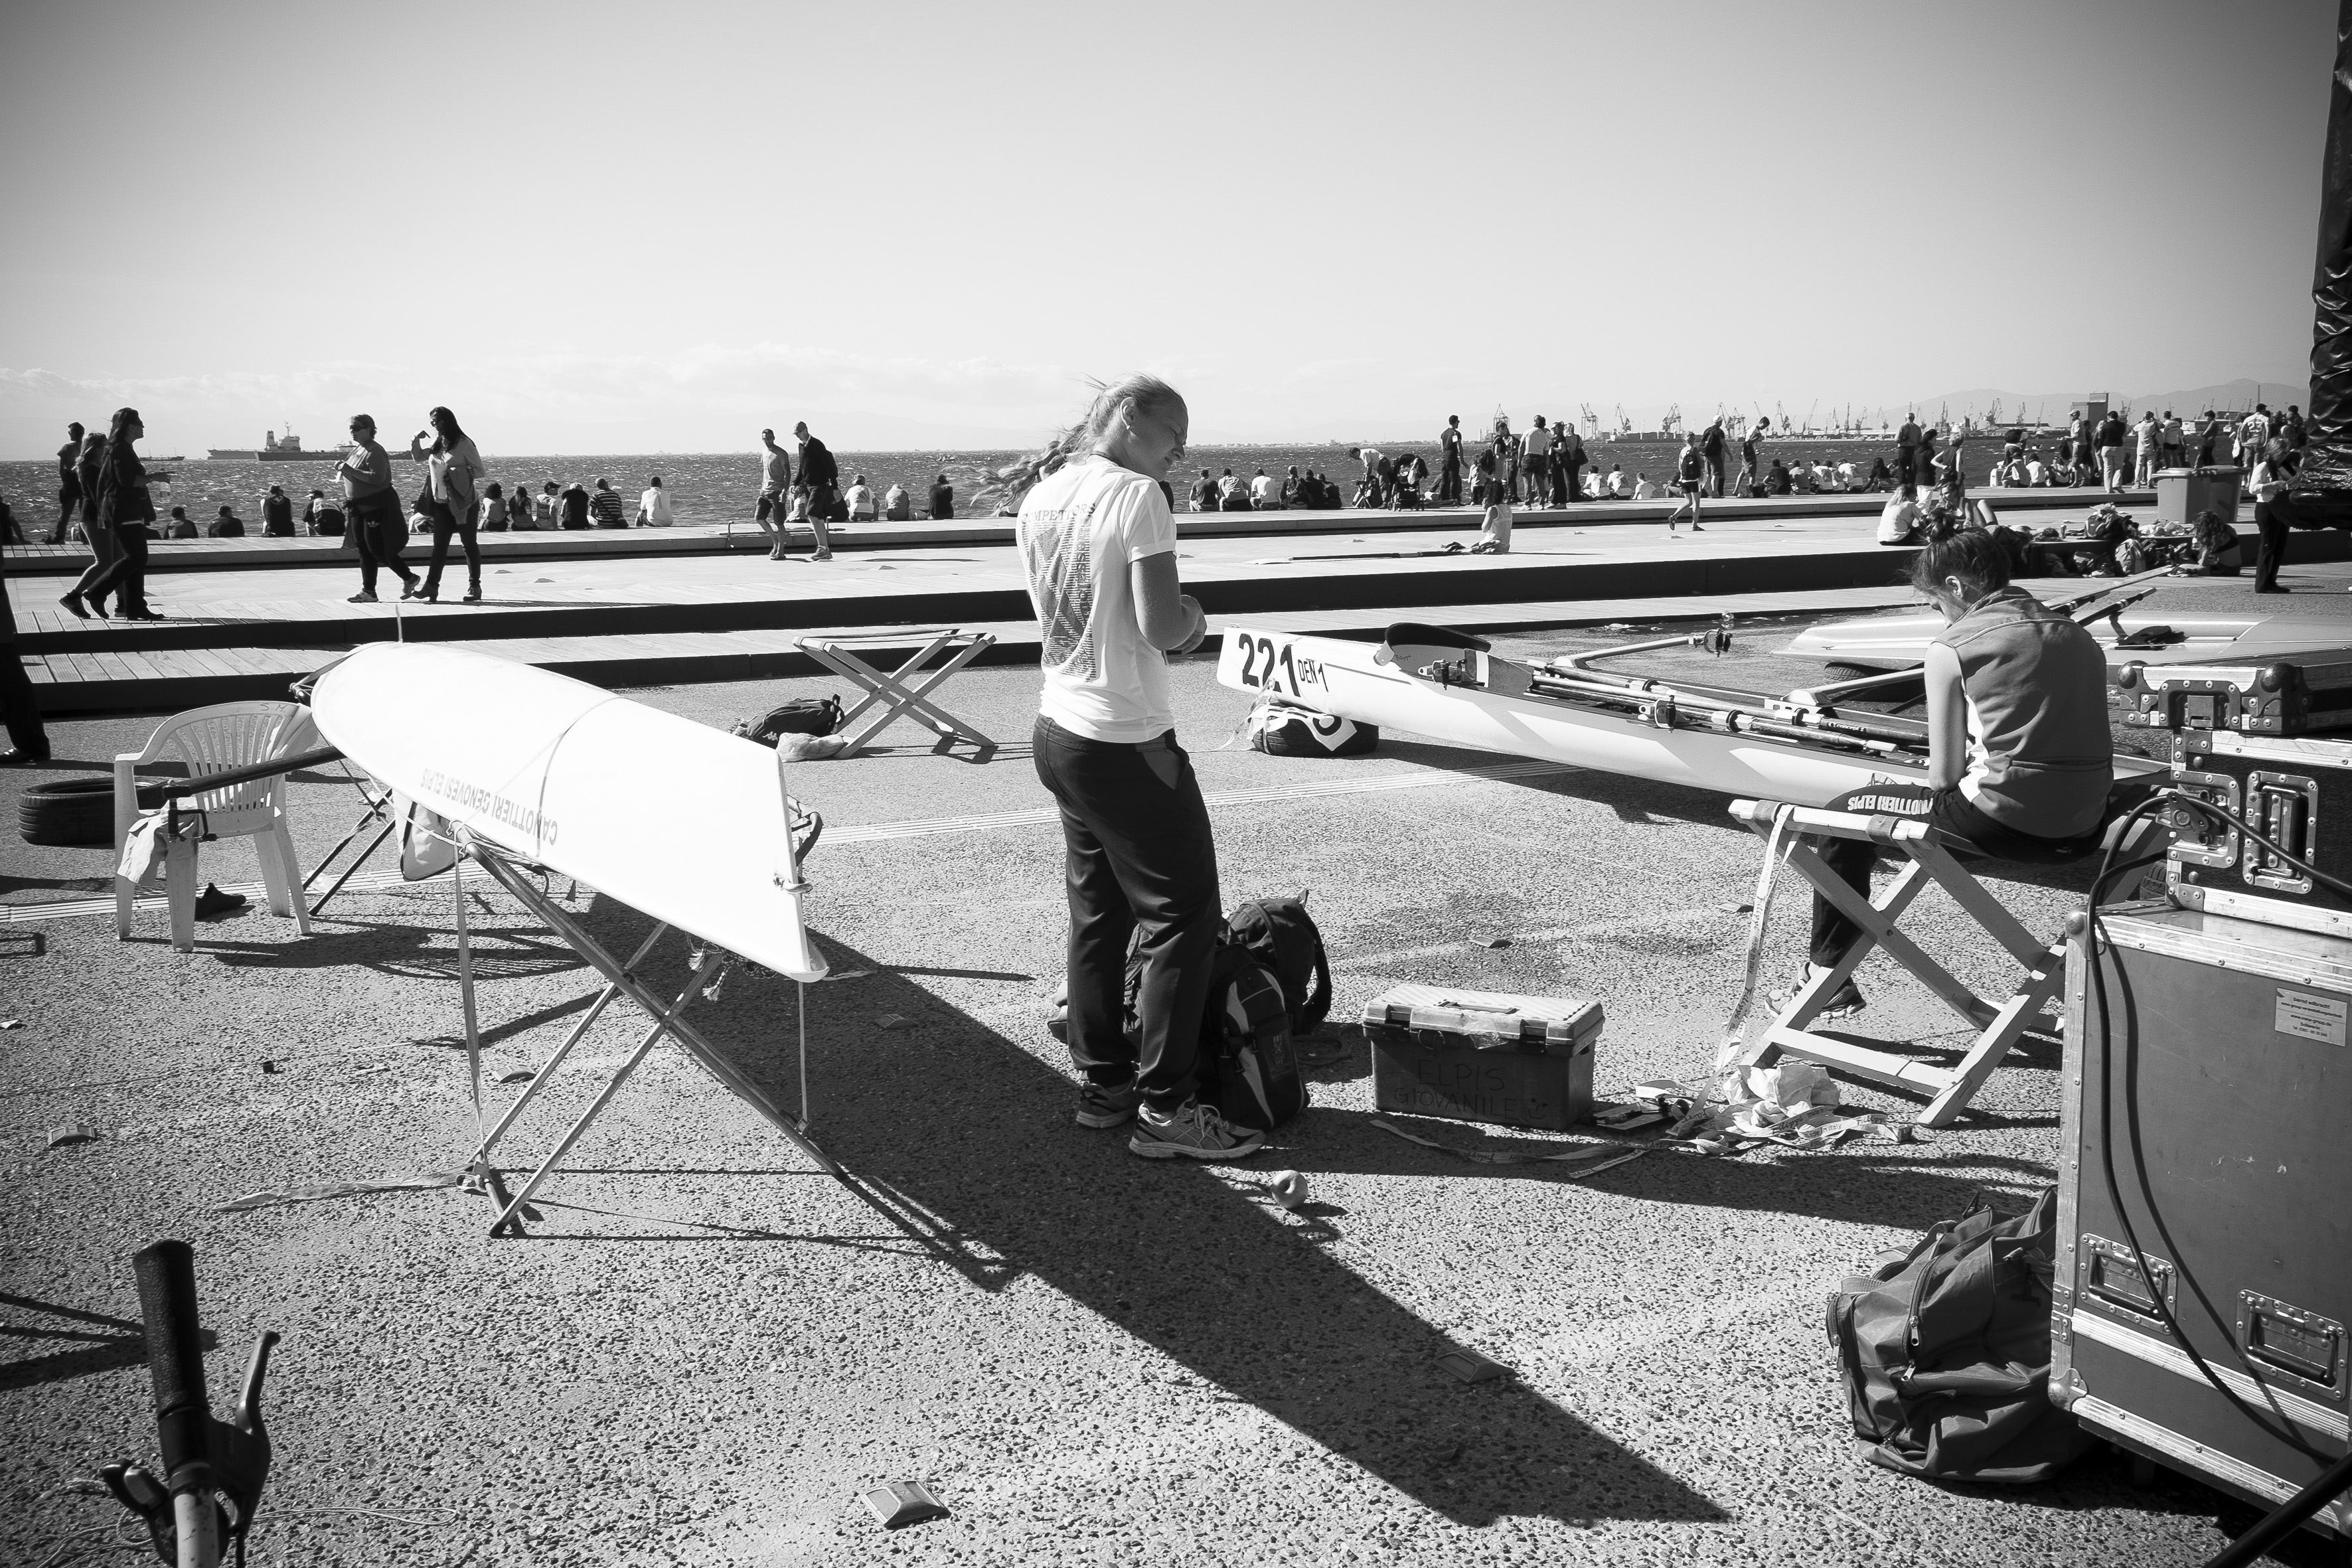
black and white, white, street, photography, urban, travel, airplane, aircraft, fujifilm, vehicle, aviation, flight, black, monochrome, bw, blackandwhite, blackwhite, greece, fuji, fujix, macedonia, thessaloniki, fujixe1, military aircraft, monochrome photography, atmosphere of earth